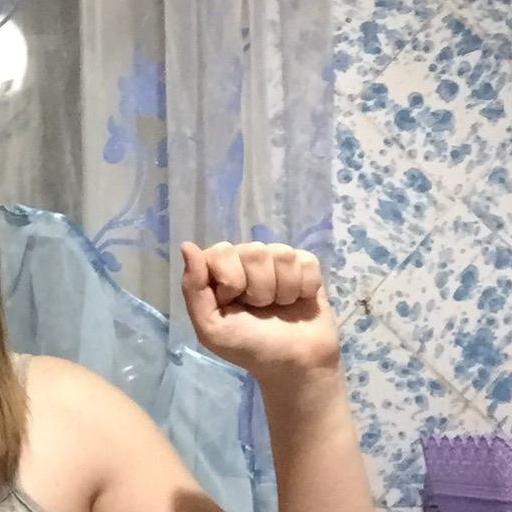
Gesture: fist